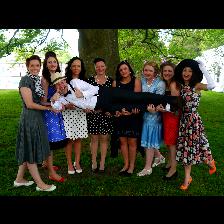
Label: Human